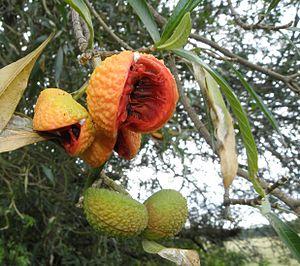
La province de Santa Fe est une province du Centre-Est de l'Argentine. Sa capitale est la ville de Santa Fe.